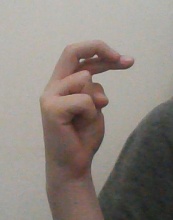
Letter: zay